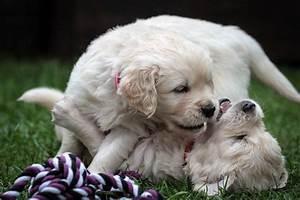
dog